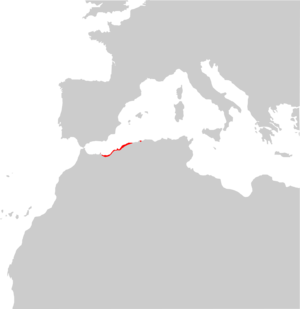
Chalcides mauritanicus est une espèce de sauriens de la famille des Scincidae.